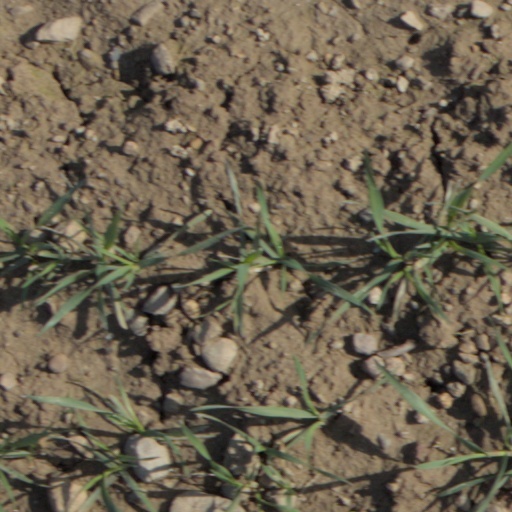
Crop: wheat